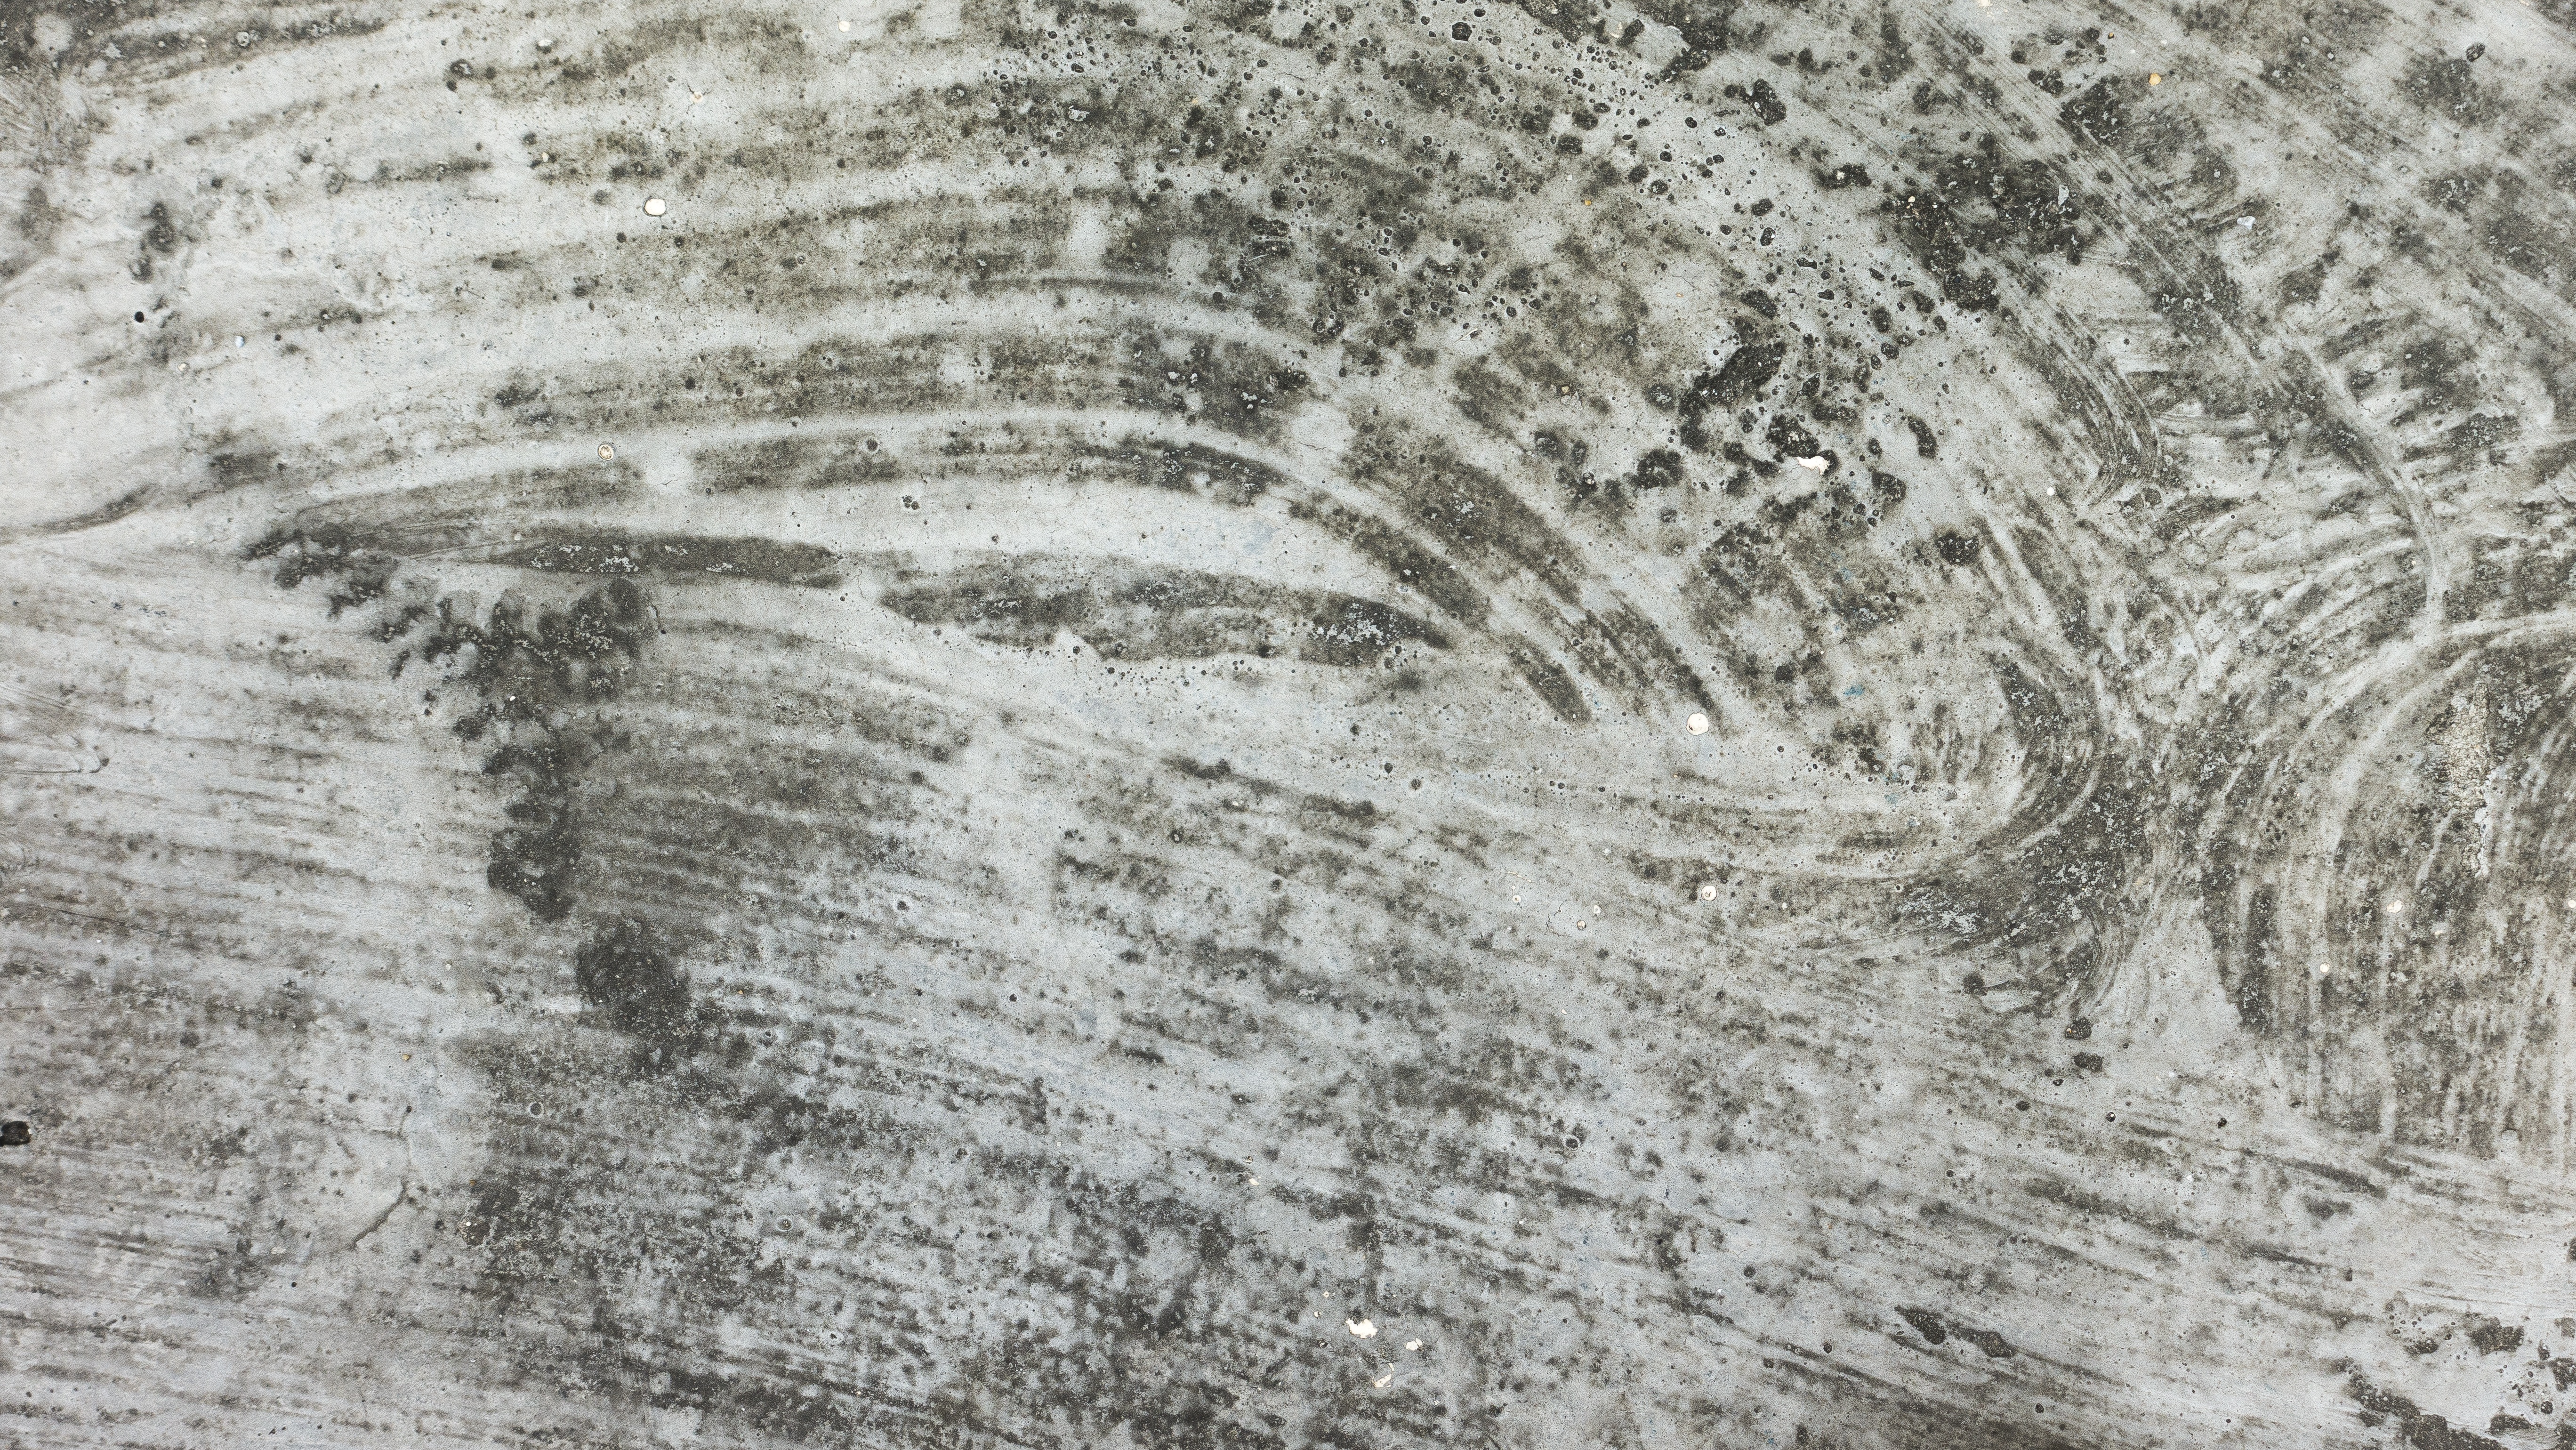
tree, grungy, wood, texture, trunk, wall, brush, pattern, soil, paint, dirty, grunge, material, concrete, background, geology, sketch, drawing, design, washed, brushed, ancient history, textured backgrounds